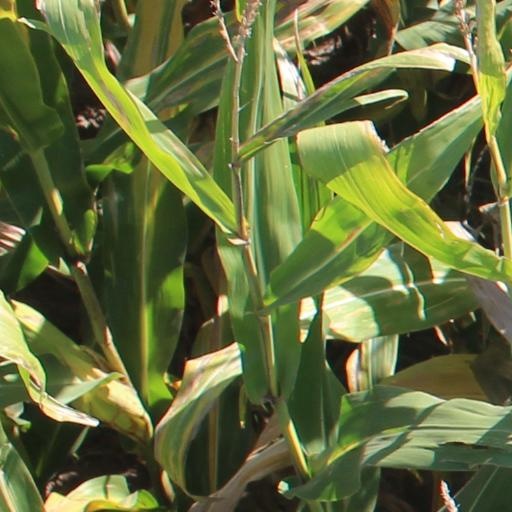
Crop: maize; corn